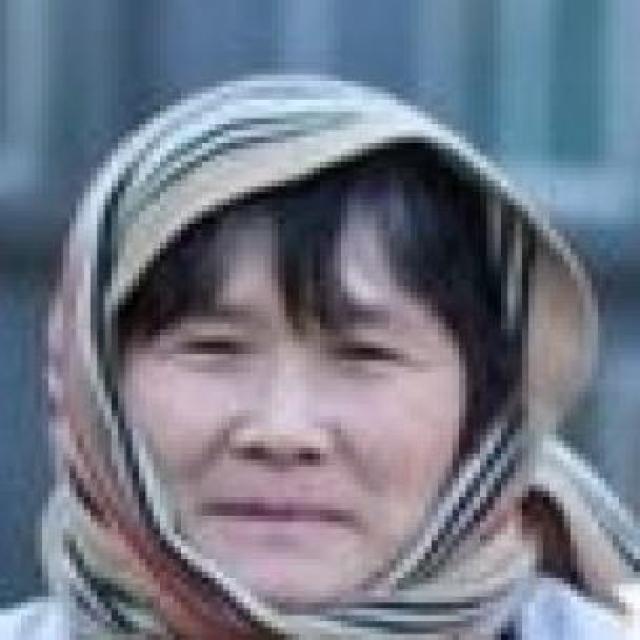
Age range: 45-64